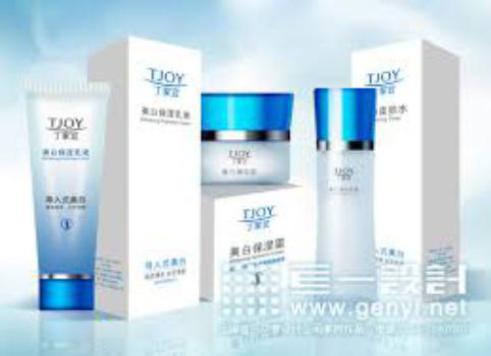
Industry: Necessities